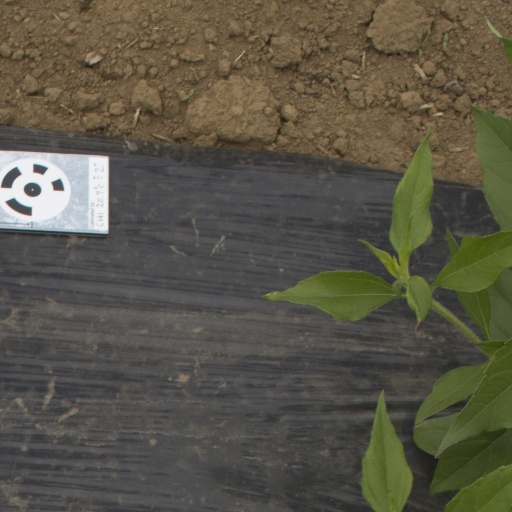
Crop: Jerusalem artichoke